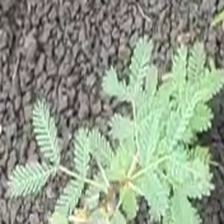
Weed species: Dwarf_cassia_(Chamaecrista pumila)